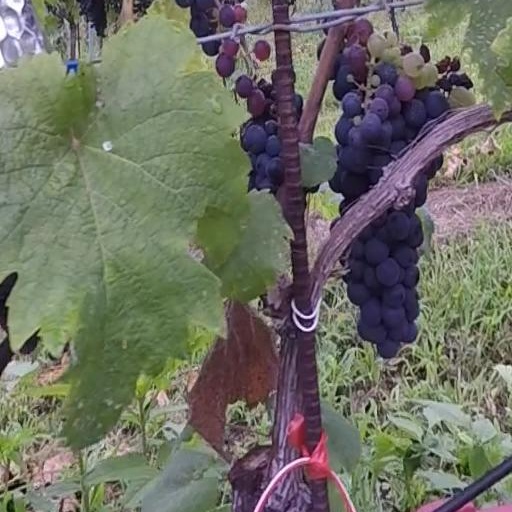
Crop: grape